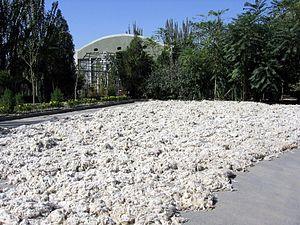
Une matière première est une matière à l'état brut, ou, après collecte, ayant subi une première transformation sur le lieu d'exploitation pour la rendre propre à l'échange international, utilisée dans la transformation de matériels finis ou comme source d'énergie.